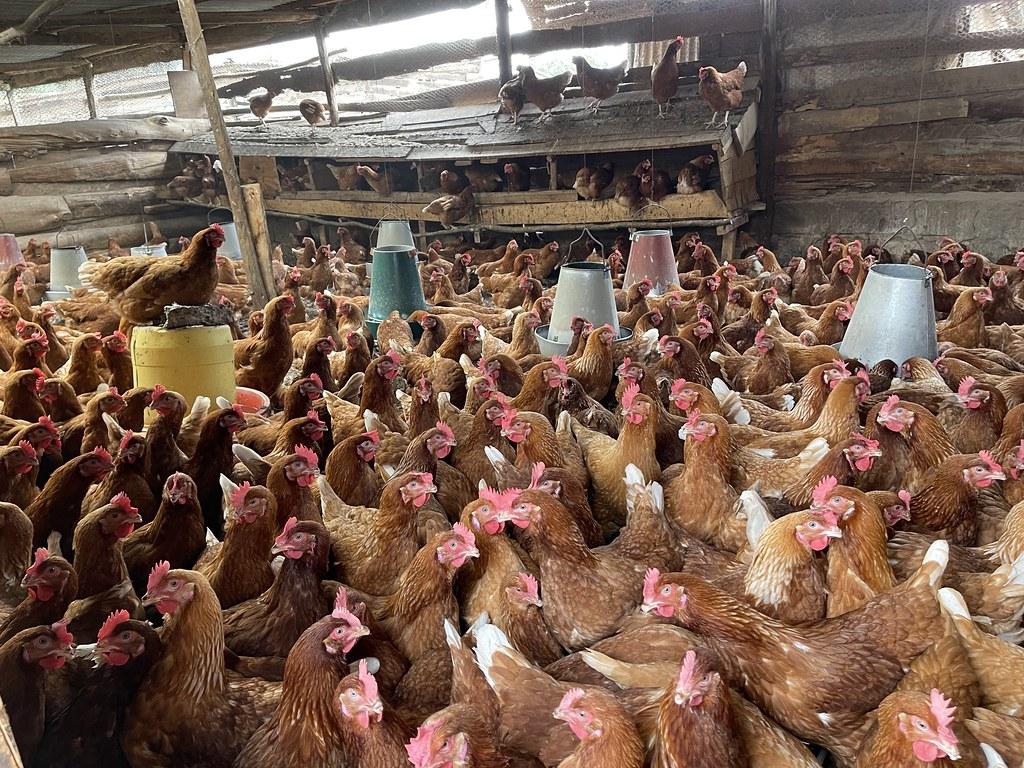
Kuku wengi wamekusanywa ndani ya banda kubwa lenye mazingira yaliyodhibitiwa, wakipatiwa lishe bora na huduma zinazolenga kuongeza uzalishaji wa nyama na mayai kwa wingi.